Hermann von Teschenberg

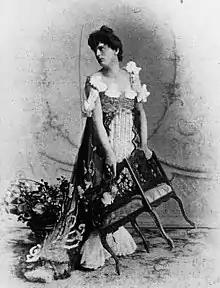
Hermann von Teschenberg (1866–1911)

Born in Austria, von Teschenberg was the son of a diplomat, Ernst Freiherr von Teschenberg (1836–1886) and Rosa Peetz. His father was also editor of the "Wiener Zeitung" on behalf of the government. So he spent his childhood among elites in Austria, getting to know the future King Alfonso XII of Spain and Empress Elisabeth of Austria.